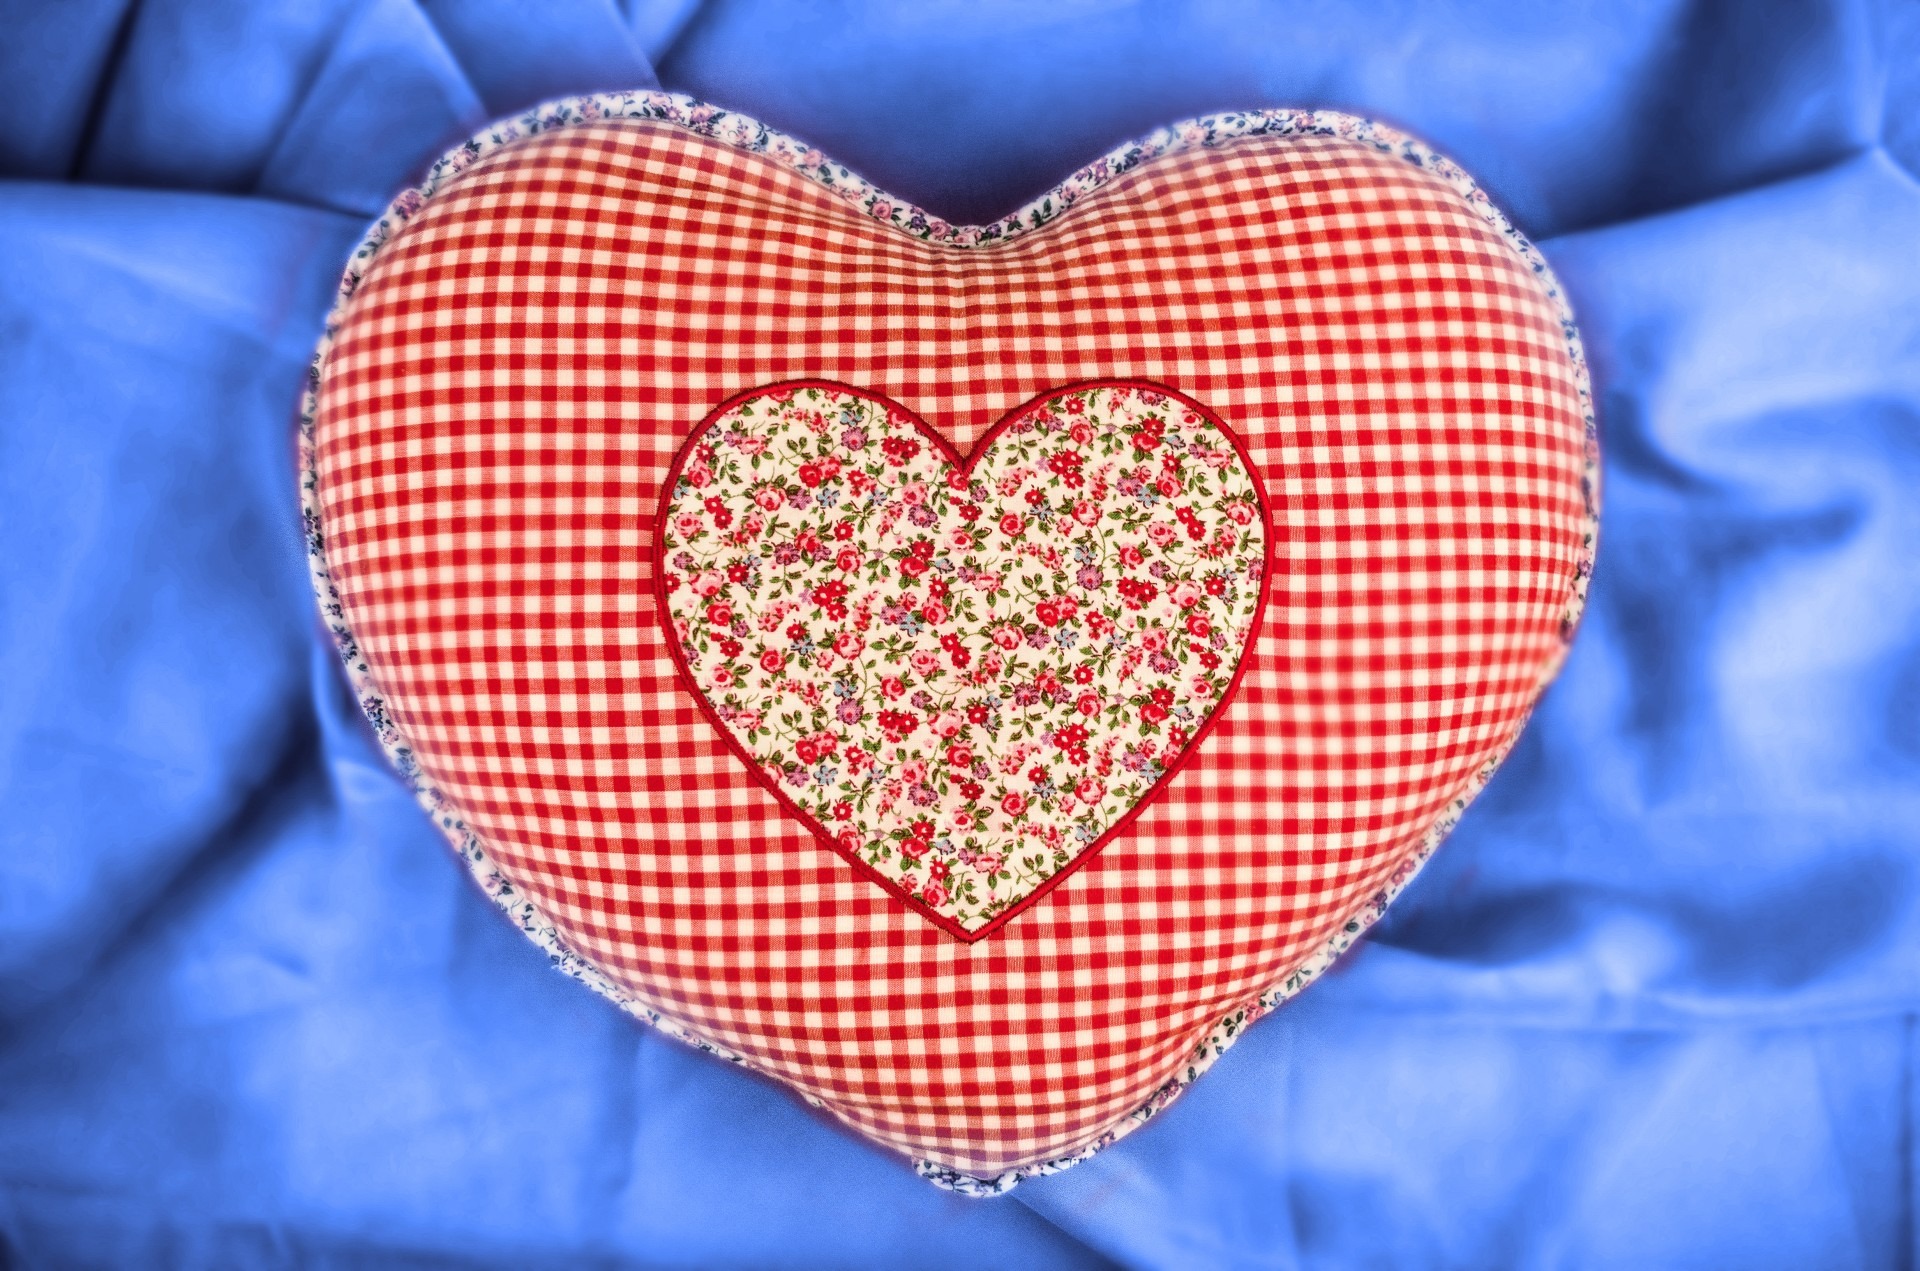
white, petal, celebration, love, heart, gift, decoration, red, symbol, romance, romantic, care, blue, marriage, health, human body, background, happy, happiness, single, bright, passion, organ, valentine, shiny, emotion, glossy, valentine's day, sweetheart